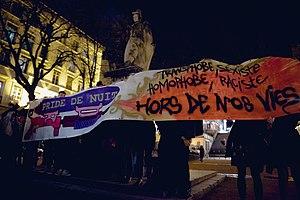
Extrait d'un reportage photo de la Pride de Nuit de Lyon en 2018 organisée par plusieurs collectifs militants - Photo
Les Prides de nuit sont des mobilisations militantes rassemblant des personnes LGBTQI+ considérant que les marches des fiertés sont dépolitisées et se proposant comme des alternatives à celles-ci.